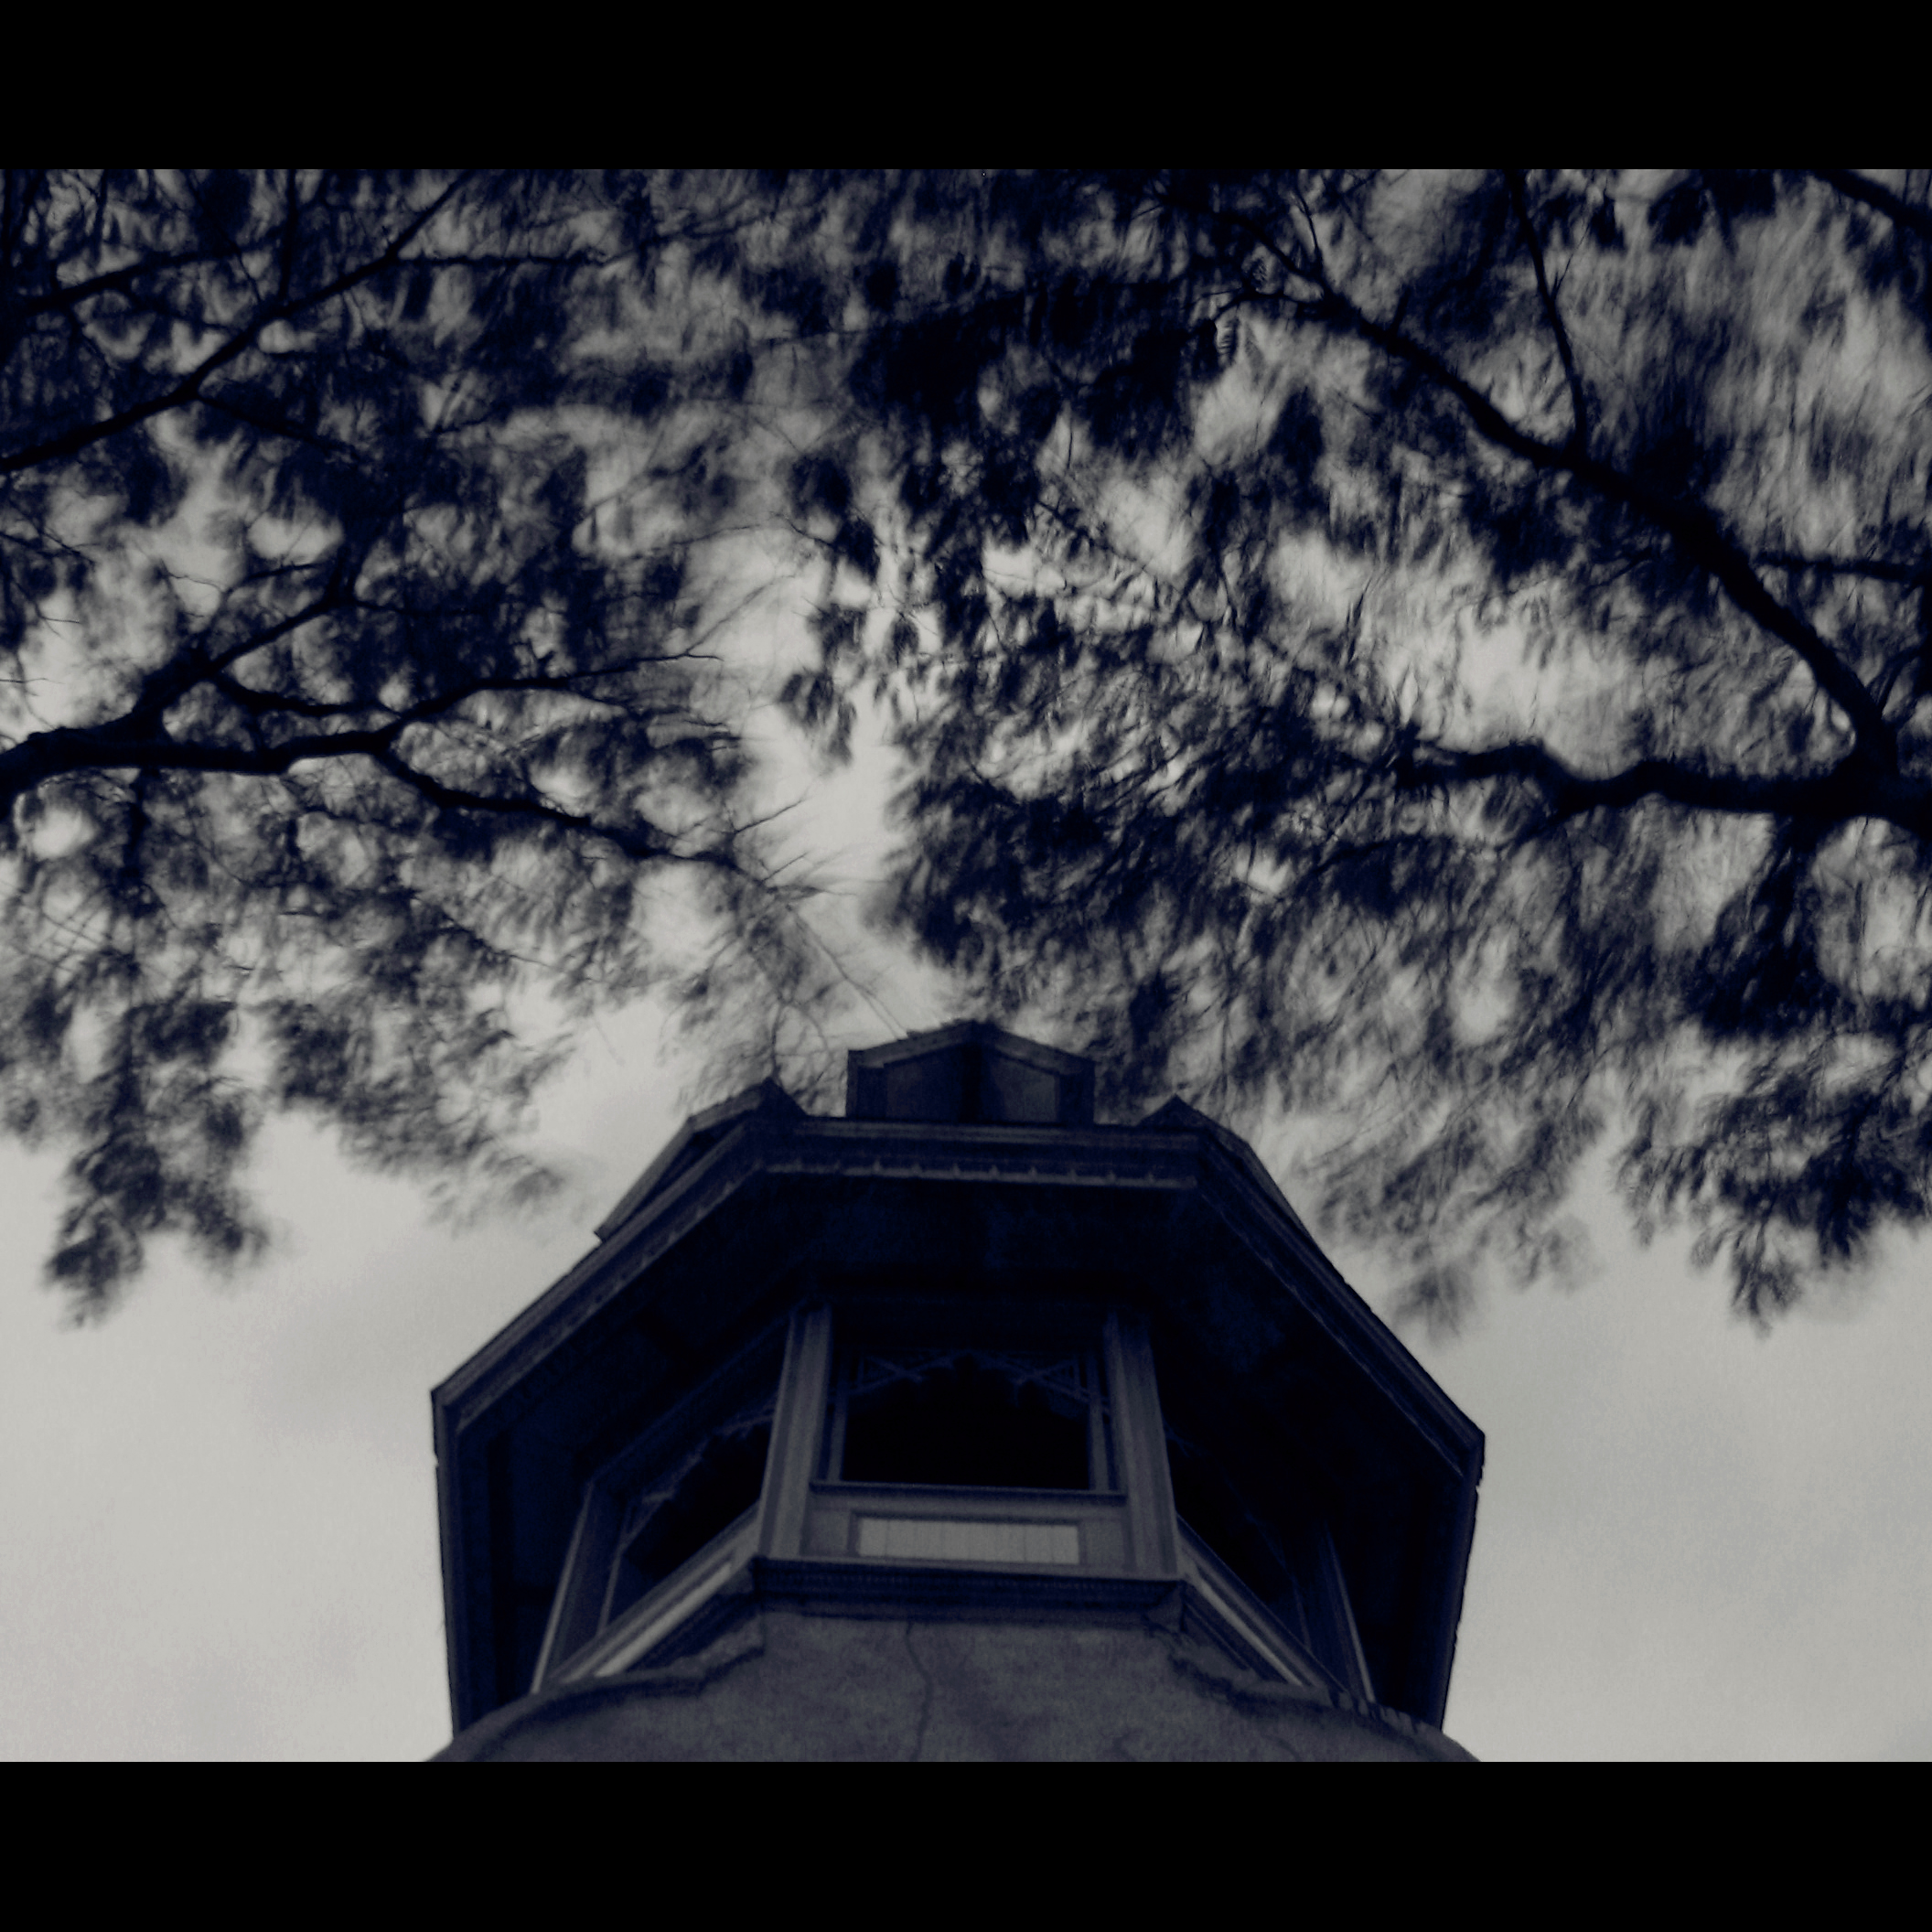
cloud, black and white, architecture, sky, photography, atmosphere, photo, architect, reflection, darkness, blue, church, black, monochrome, photos, cool image, de, symmetry, fotografie, image, orthodox, eastern, shape, biserica, arhitectura, orthodoxy, arhitect, oca, louissullivan, monochrome photography